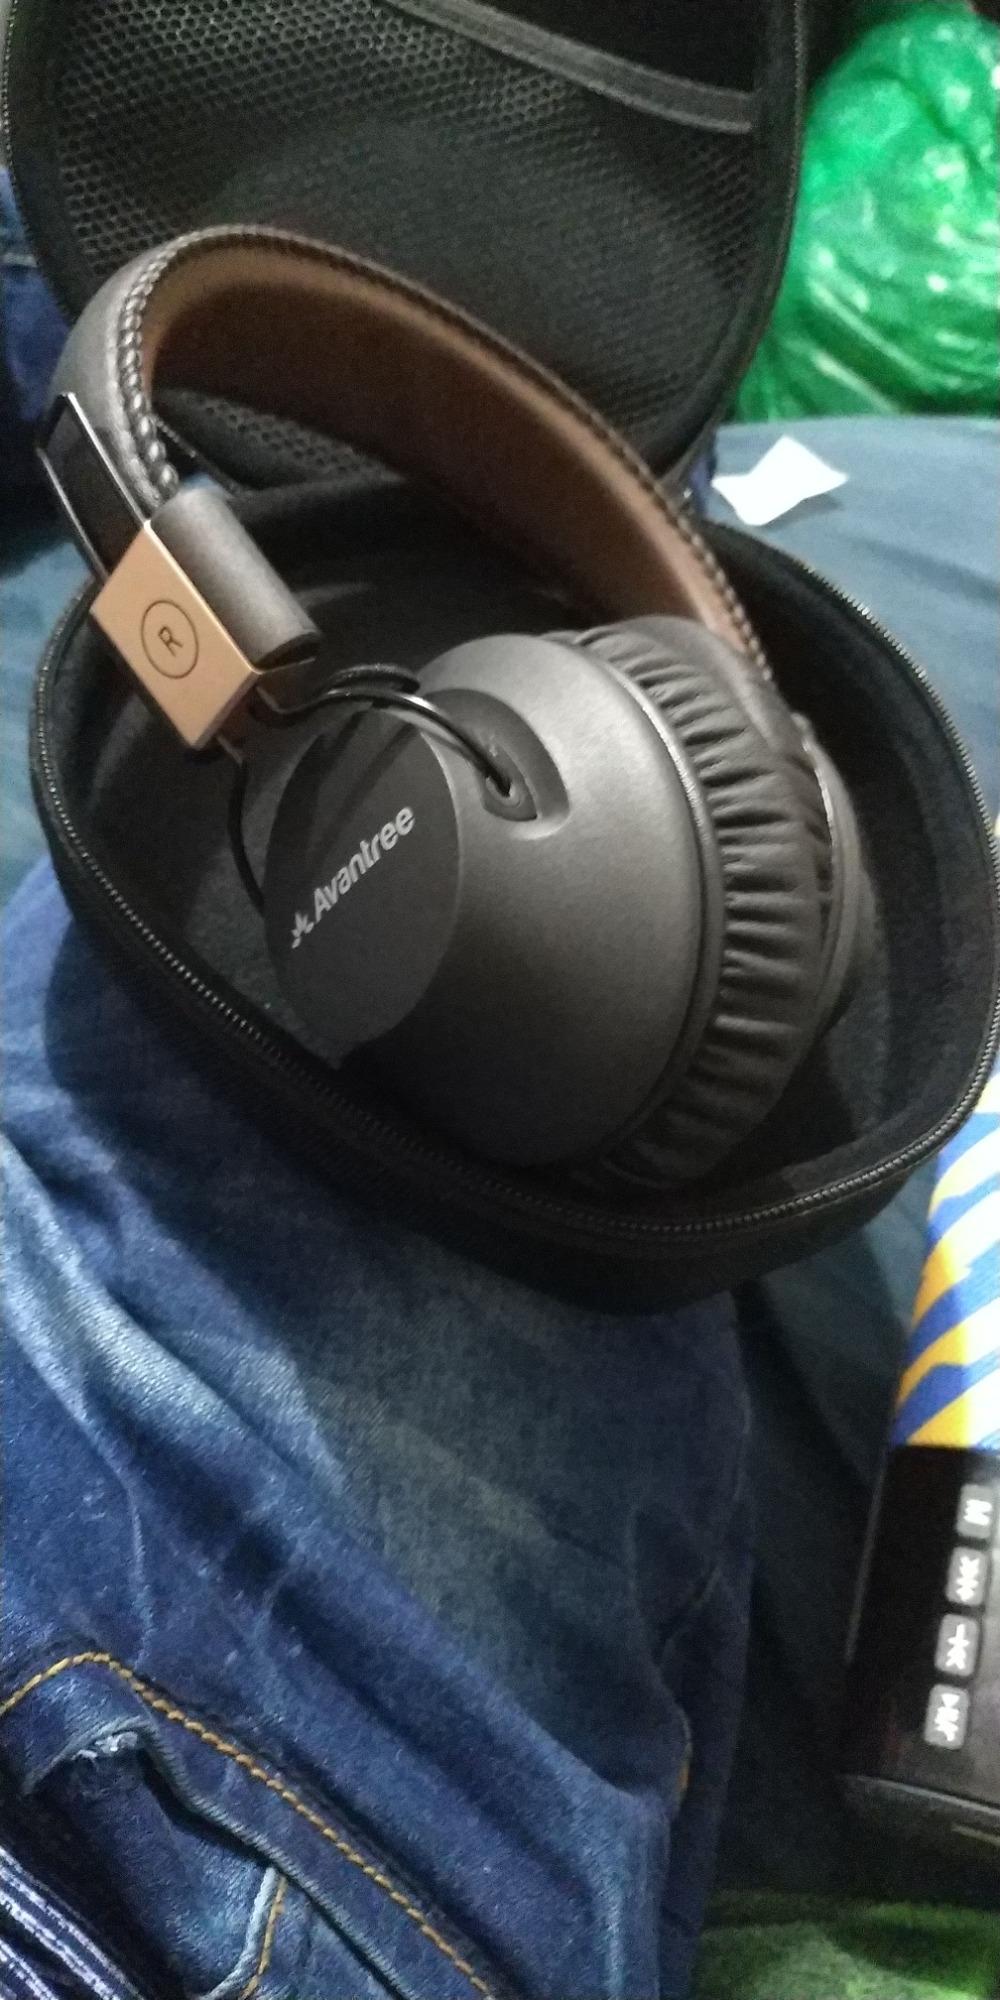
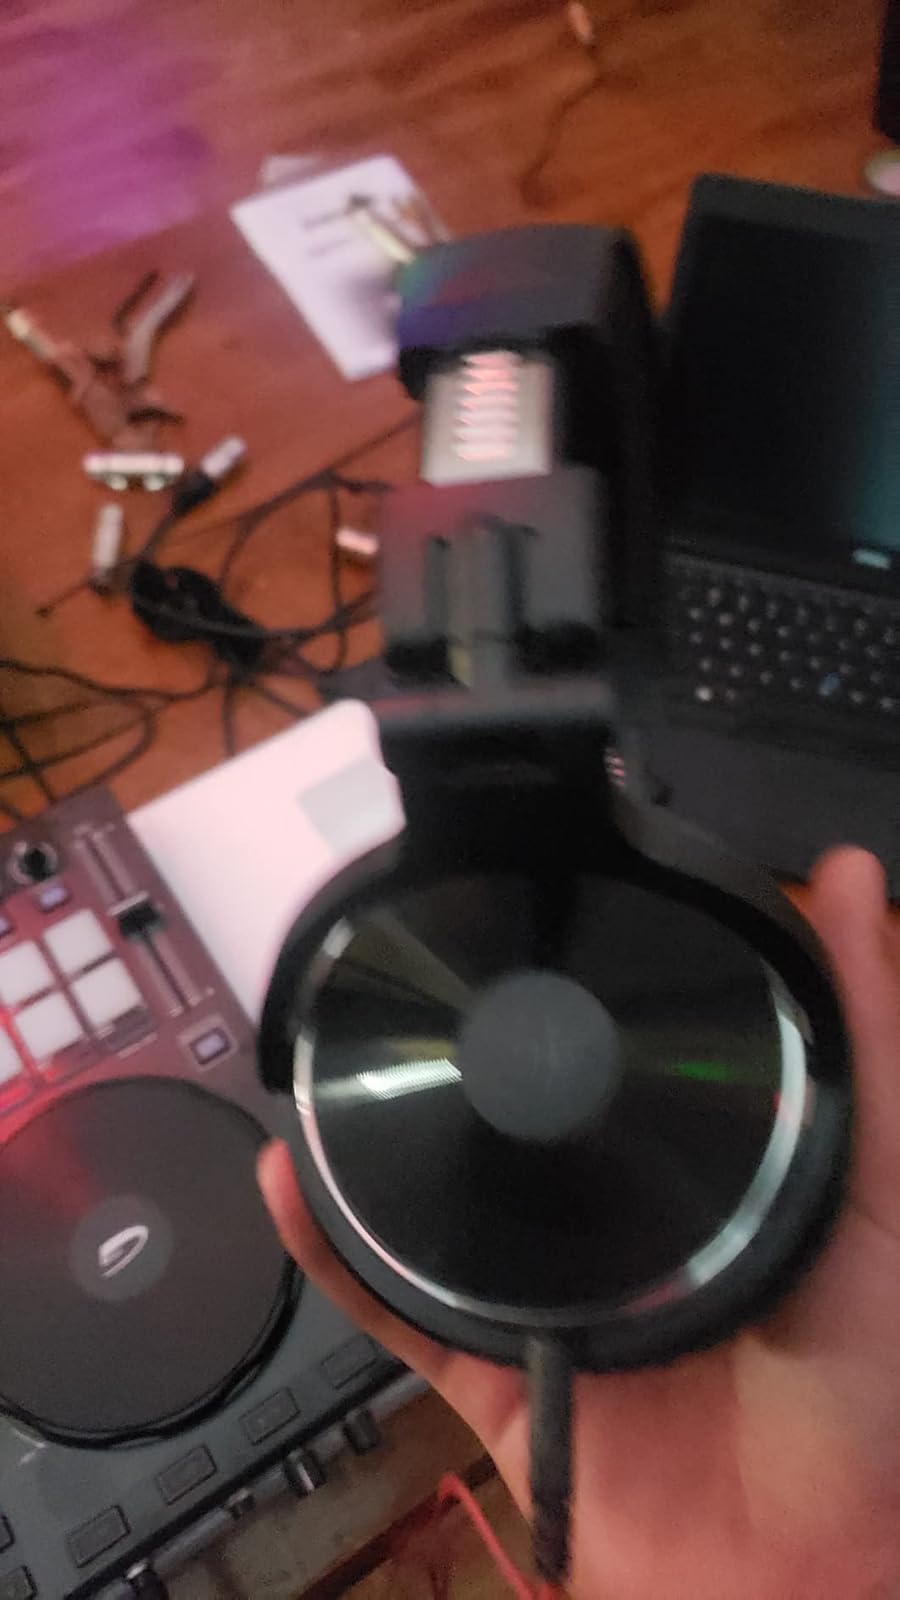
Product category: headphones
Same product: no